Lissamphibia

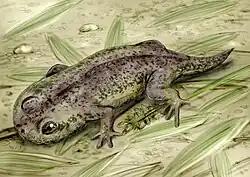
Reconstruction of "Gerobatrachus", possible ancestor of salamanders and frogs

Some, if not all, lissamphibians share the following characteristics. Some of these apply to the soft body parts, hence do not appear in fossils. However, the skeletal characteristics also appear in several types of Palaeozoic amphibians: